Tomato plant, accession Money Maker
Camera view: horizontal (90 deg, fisheye); turntable rotation: 240 degrees
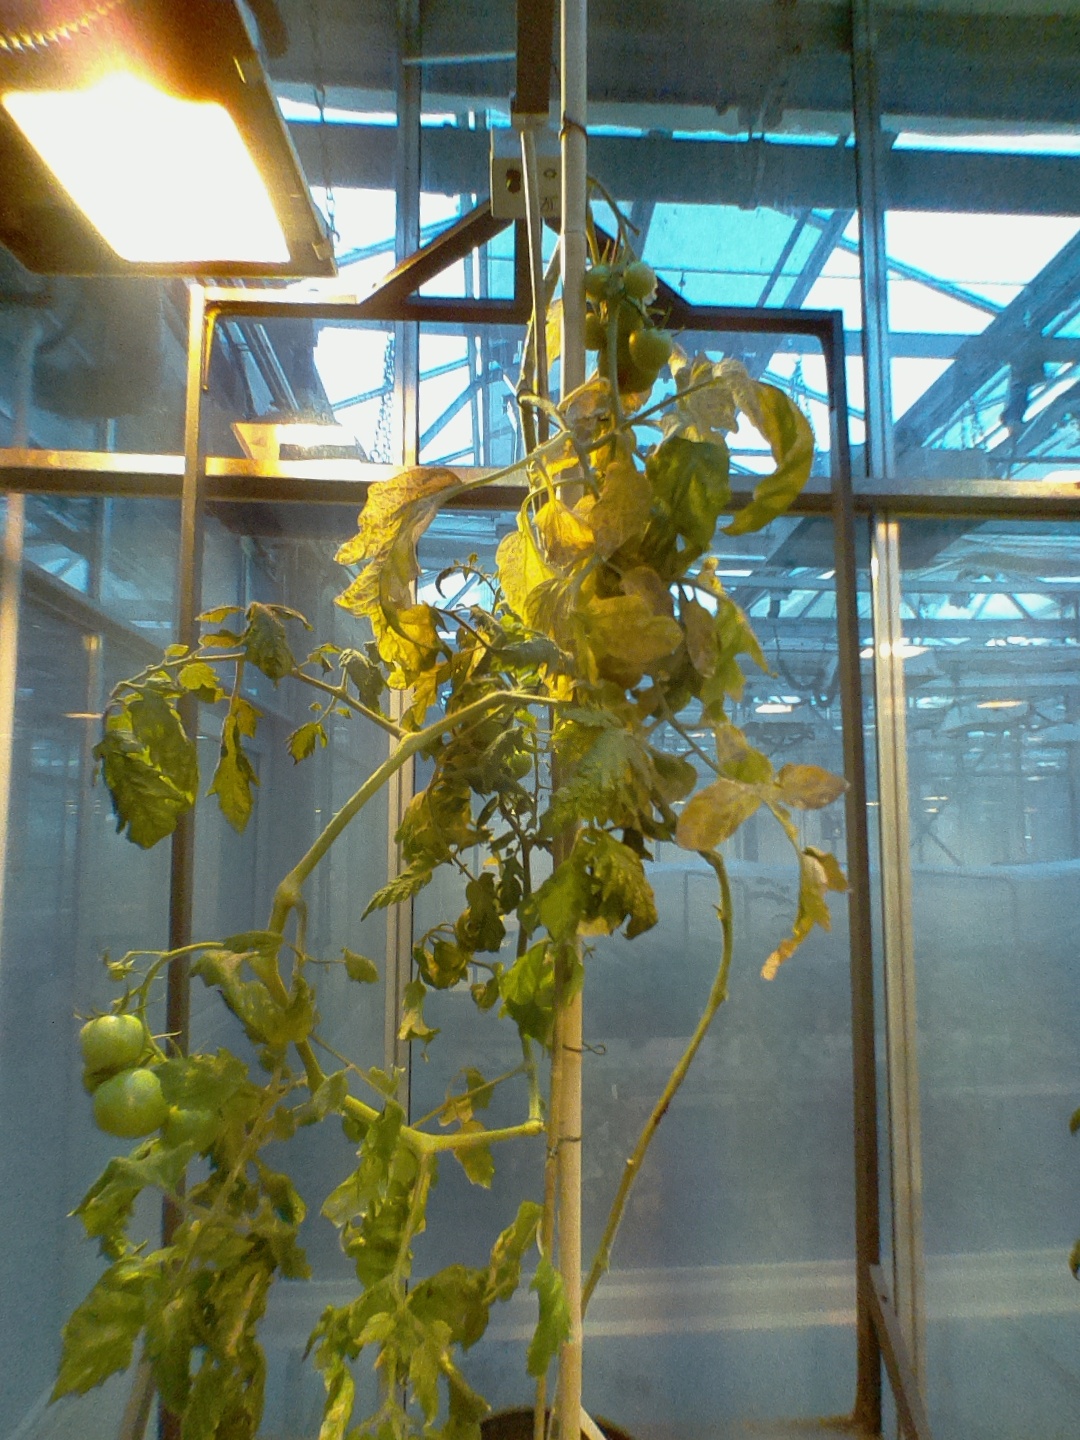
BBCH growth stage 79: 90% -100% of final fruit size